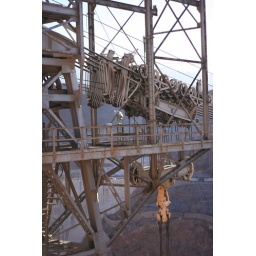
They are in the process of building a new bridge across the river to divert traffic from Hoover Dam.